Anushka Shrestha

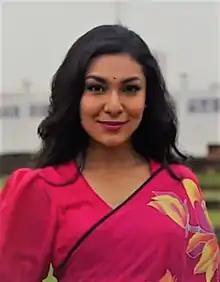
Shrestha in 2019

Anushka Shrestha is a Nepalese beauty pageant titleholder who won Miss Nepal 2019 and Miss Nepal Oceania 2018.